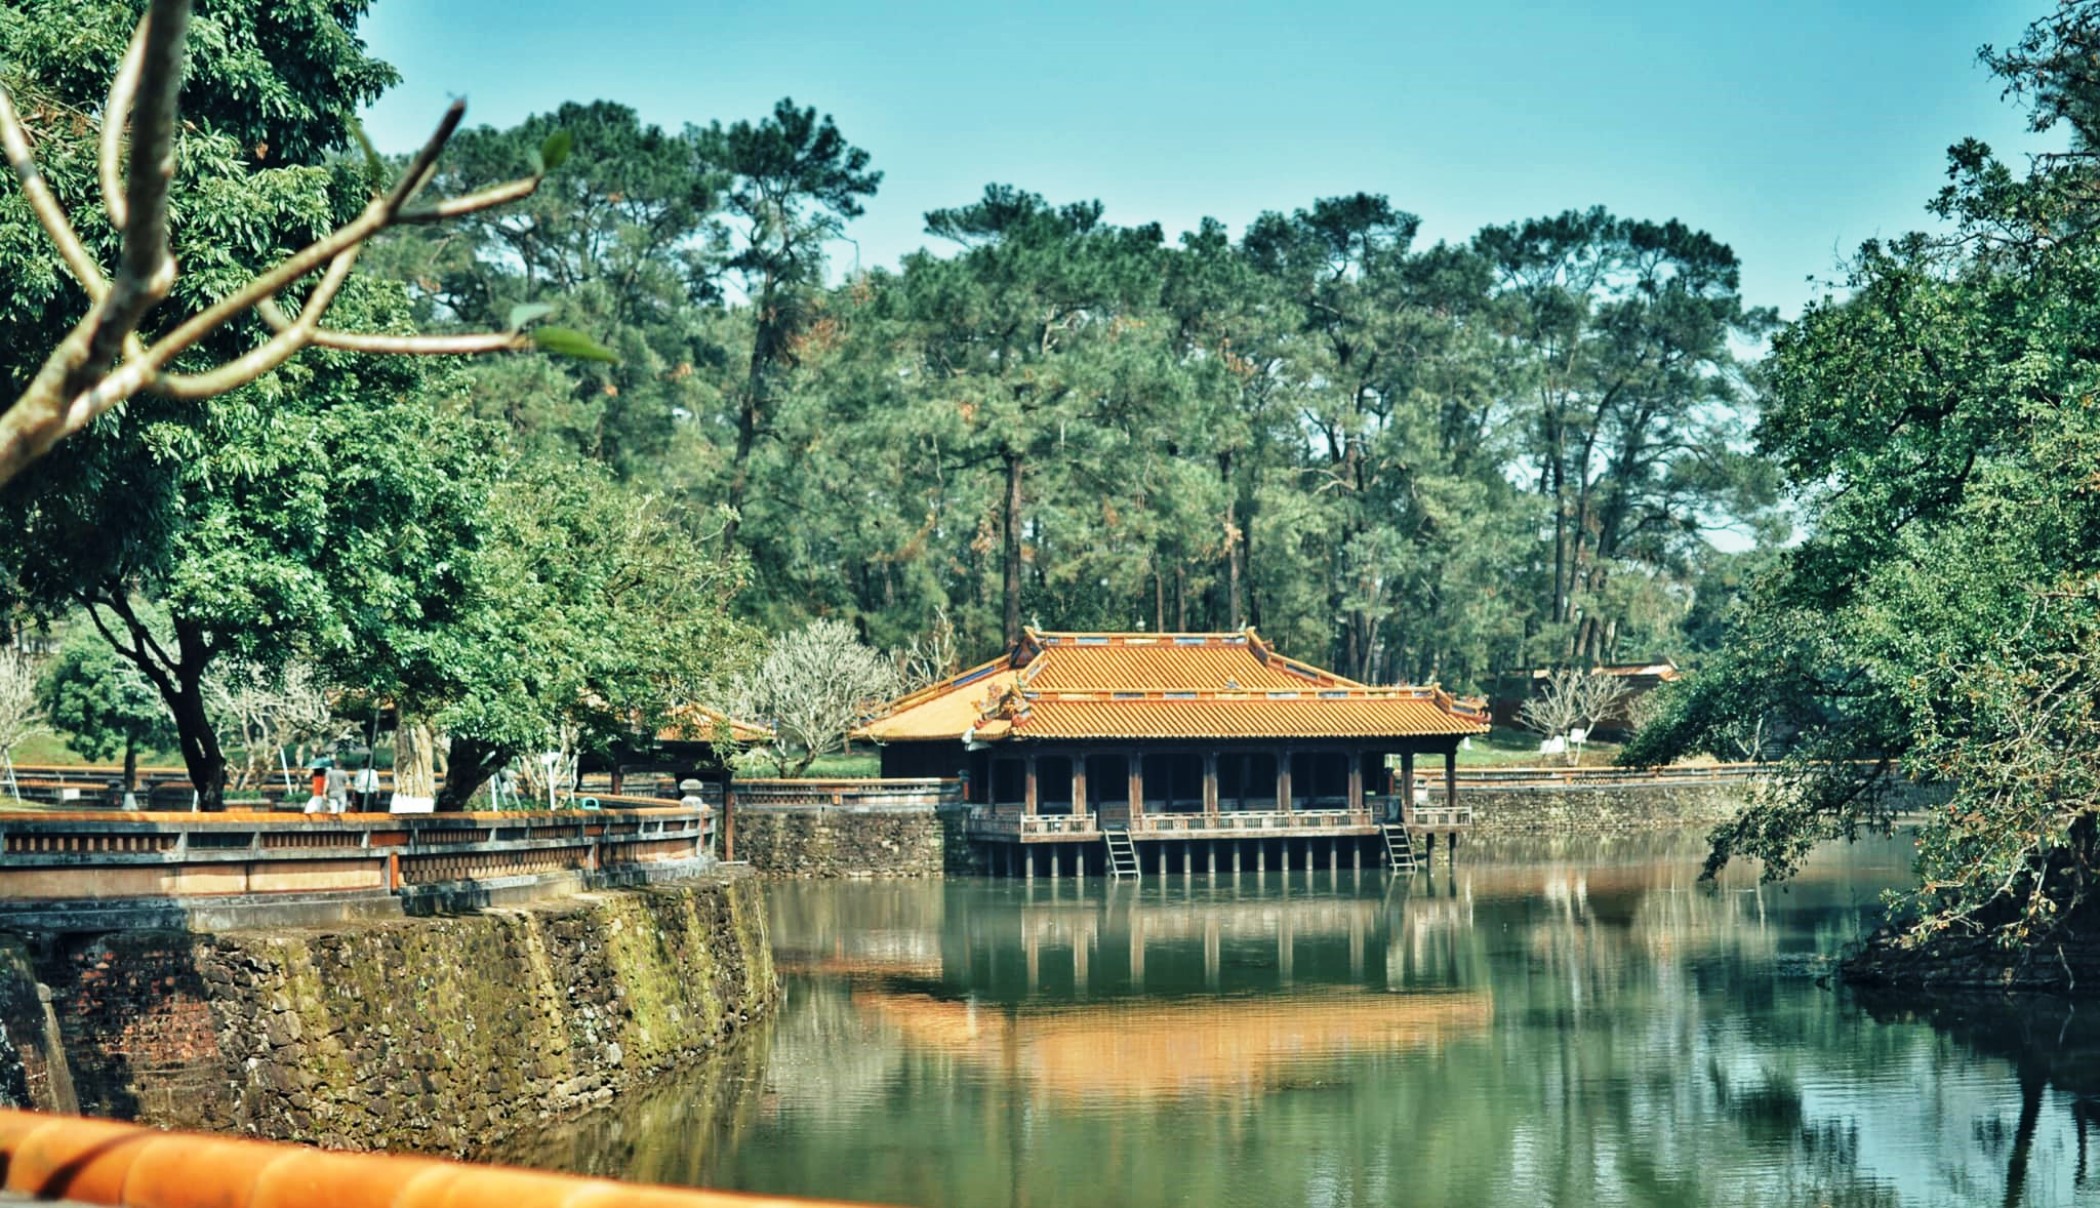
city, water, sky, water resources, natural landscape, tree, natural environment, plant, chinese architecture, vegetation, lake, watercourse, leisure, bank, landscape, lacustrine plain, house, rural area, waterway, building, japanese architecture, temple, reservoir, garden, forest, reflection, gazebo, jungle, nature reserve, shade, tourism, wetland, wildlife, pond, tropics, grass, plantation, historic site, eco hotel, landscaping, fence, place of worship, cottage, roof, pagoda, tourist attraction, pavilion, bayou, estate, hut, river, vacation, rainforest